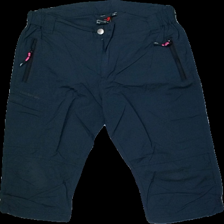
View: front
Type: Shorts
Category: Ladies
Brand: Swedemount
Colors: Blue
Material: 73% Viscose 27% Polyester
Cut: Regular
Price range: 50-100
Recommended usage: Reuse
Description: Navyblue thorts